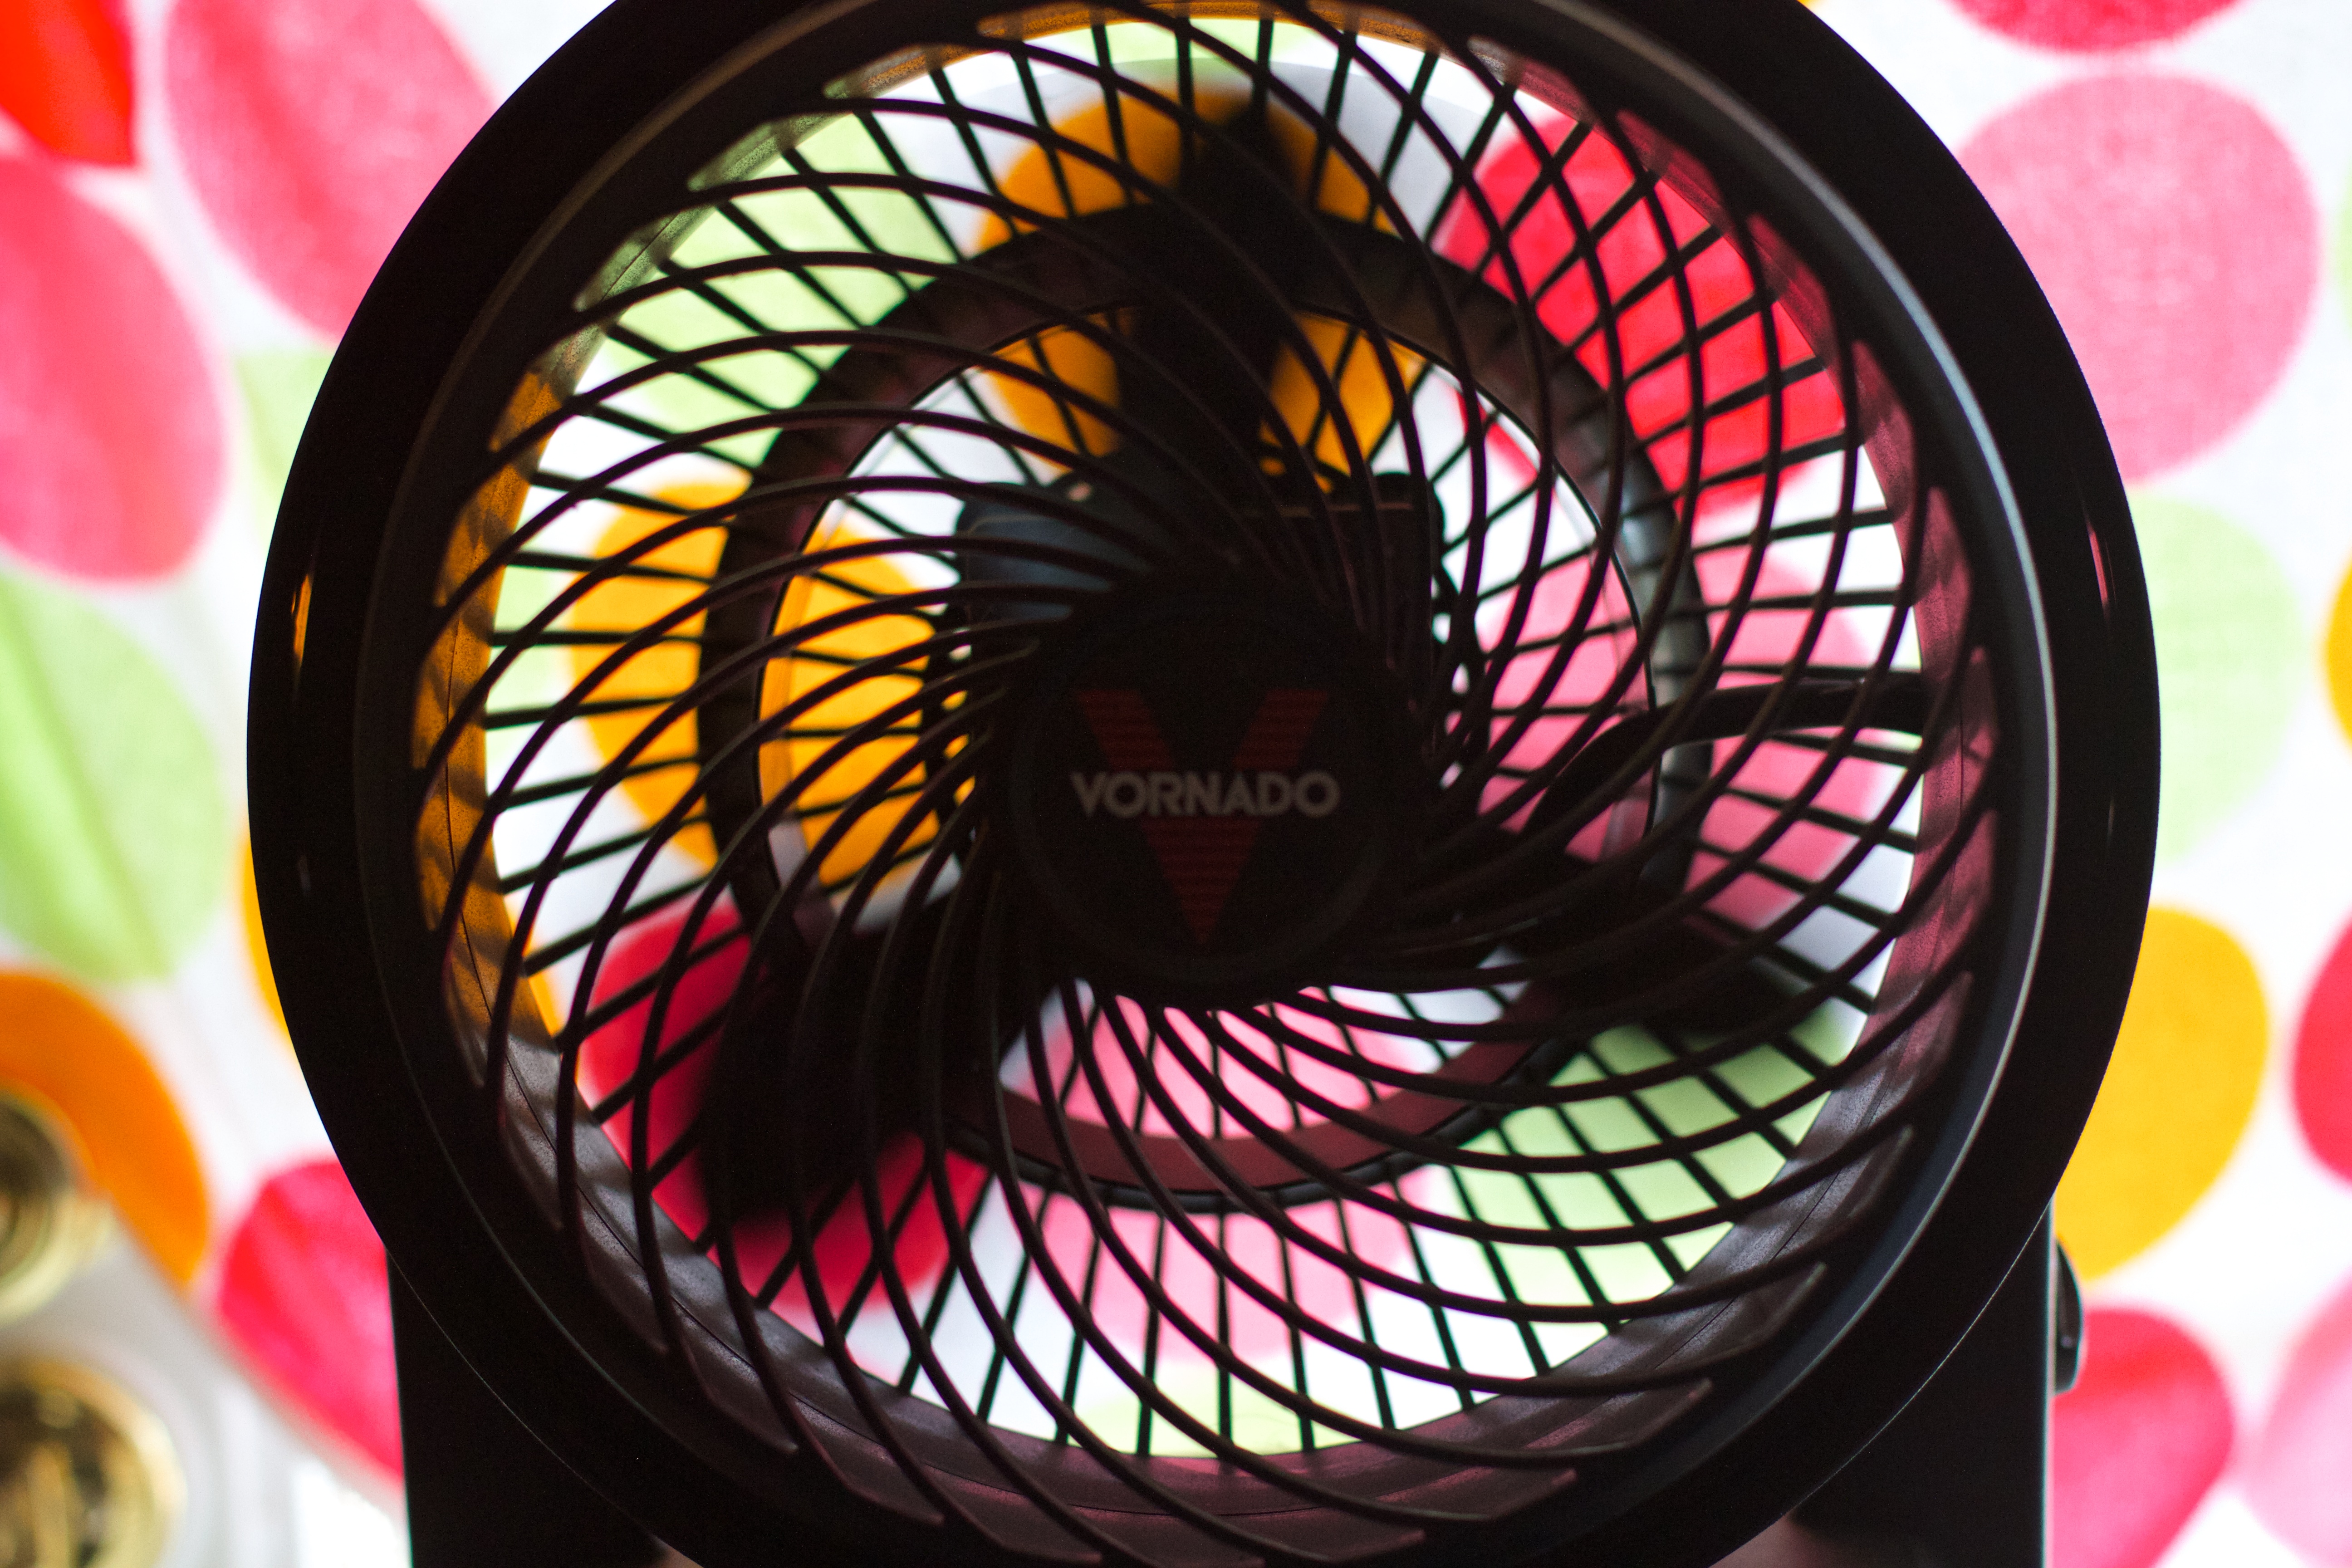
wheel, flower, window, glass, color, material, fan, circle, eye